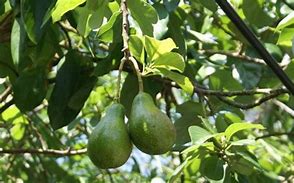
Label: Avocado